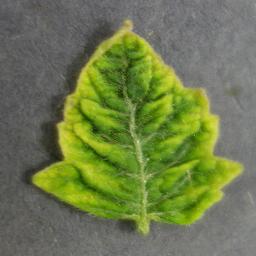
Label: Tomato___Tomato_Yellow_Leaf_Curl_Virus